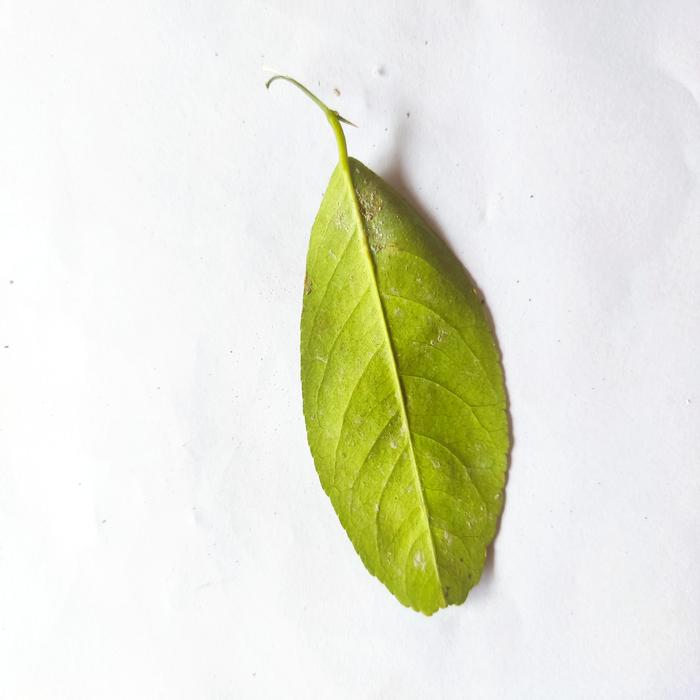
Crop: Lemon
Leaf condition: Sooty_Mold